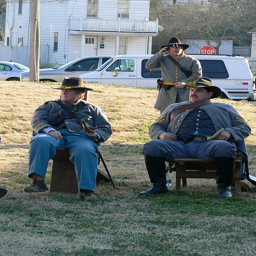
two people sitting wearing costumes with cars in the background
Civil war re-enactors sit down with hats and swords visible
Three men in old military clothing sit in a field.
civil war reenactors sitting in a field in front of some vehicles
Two civil war re-enactors sitting sitting down, and a third standing in the background